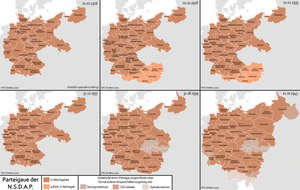
NSDAP / Partiets organisation / Medlemsudvikling
Nationalsozialistische Deutsche Arbeiterpartei var det nationalsocialistiske parti, som regerede Tyskland mellem 1933 og 1945. Partiet blev oprettet i 1920 og var ledet af Adolf Hitler fra 1921. Partiets ideologi var revolutionær, nationalistisk og militaristisk og propaganderede mod kommunisme, multikulturalisme, kapitalisme, demokrati og jødedom.